Parantica aglea

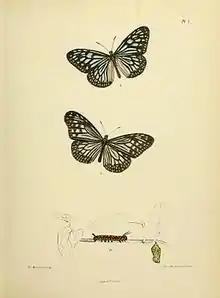
Plate from Frederic Moore's "The Lepidoptera of Ceylon" depicting imago, larva and pupa

The differences between the northern and eastern forms are as follows: the wings are generally longer and narrower, with hyaline markings, especially in interspace 1 of the forewing and in the cells of both forewing and hindwing, being much broader. In many specimens, the black ground color in these areas is reduced to a thin black line enclosed within the subhyaline marking. On the underside, the streaks are often blurred and diffuse. The wingspan ranges from 70 to 100 mm.